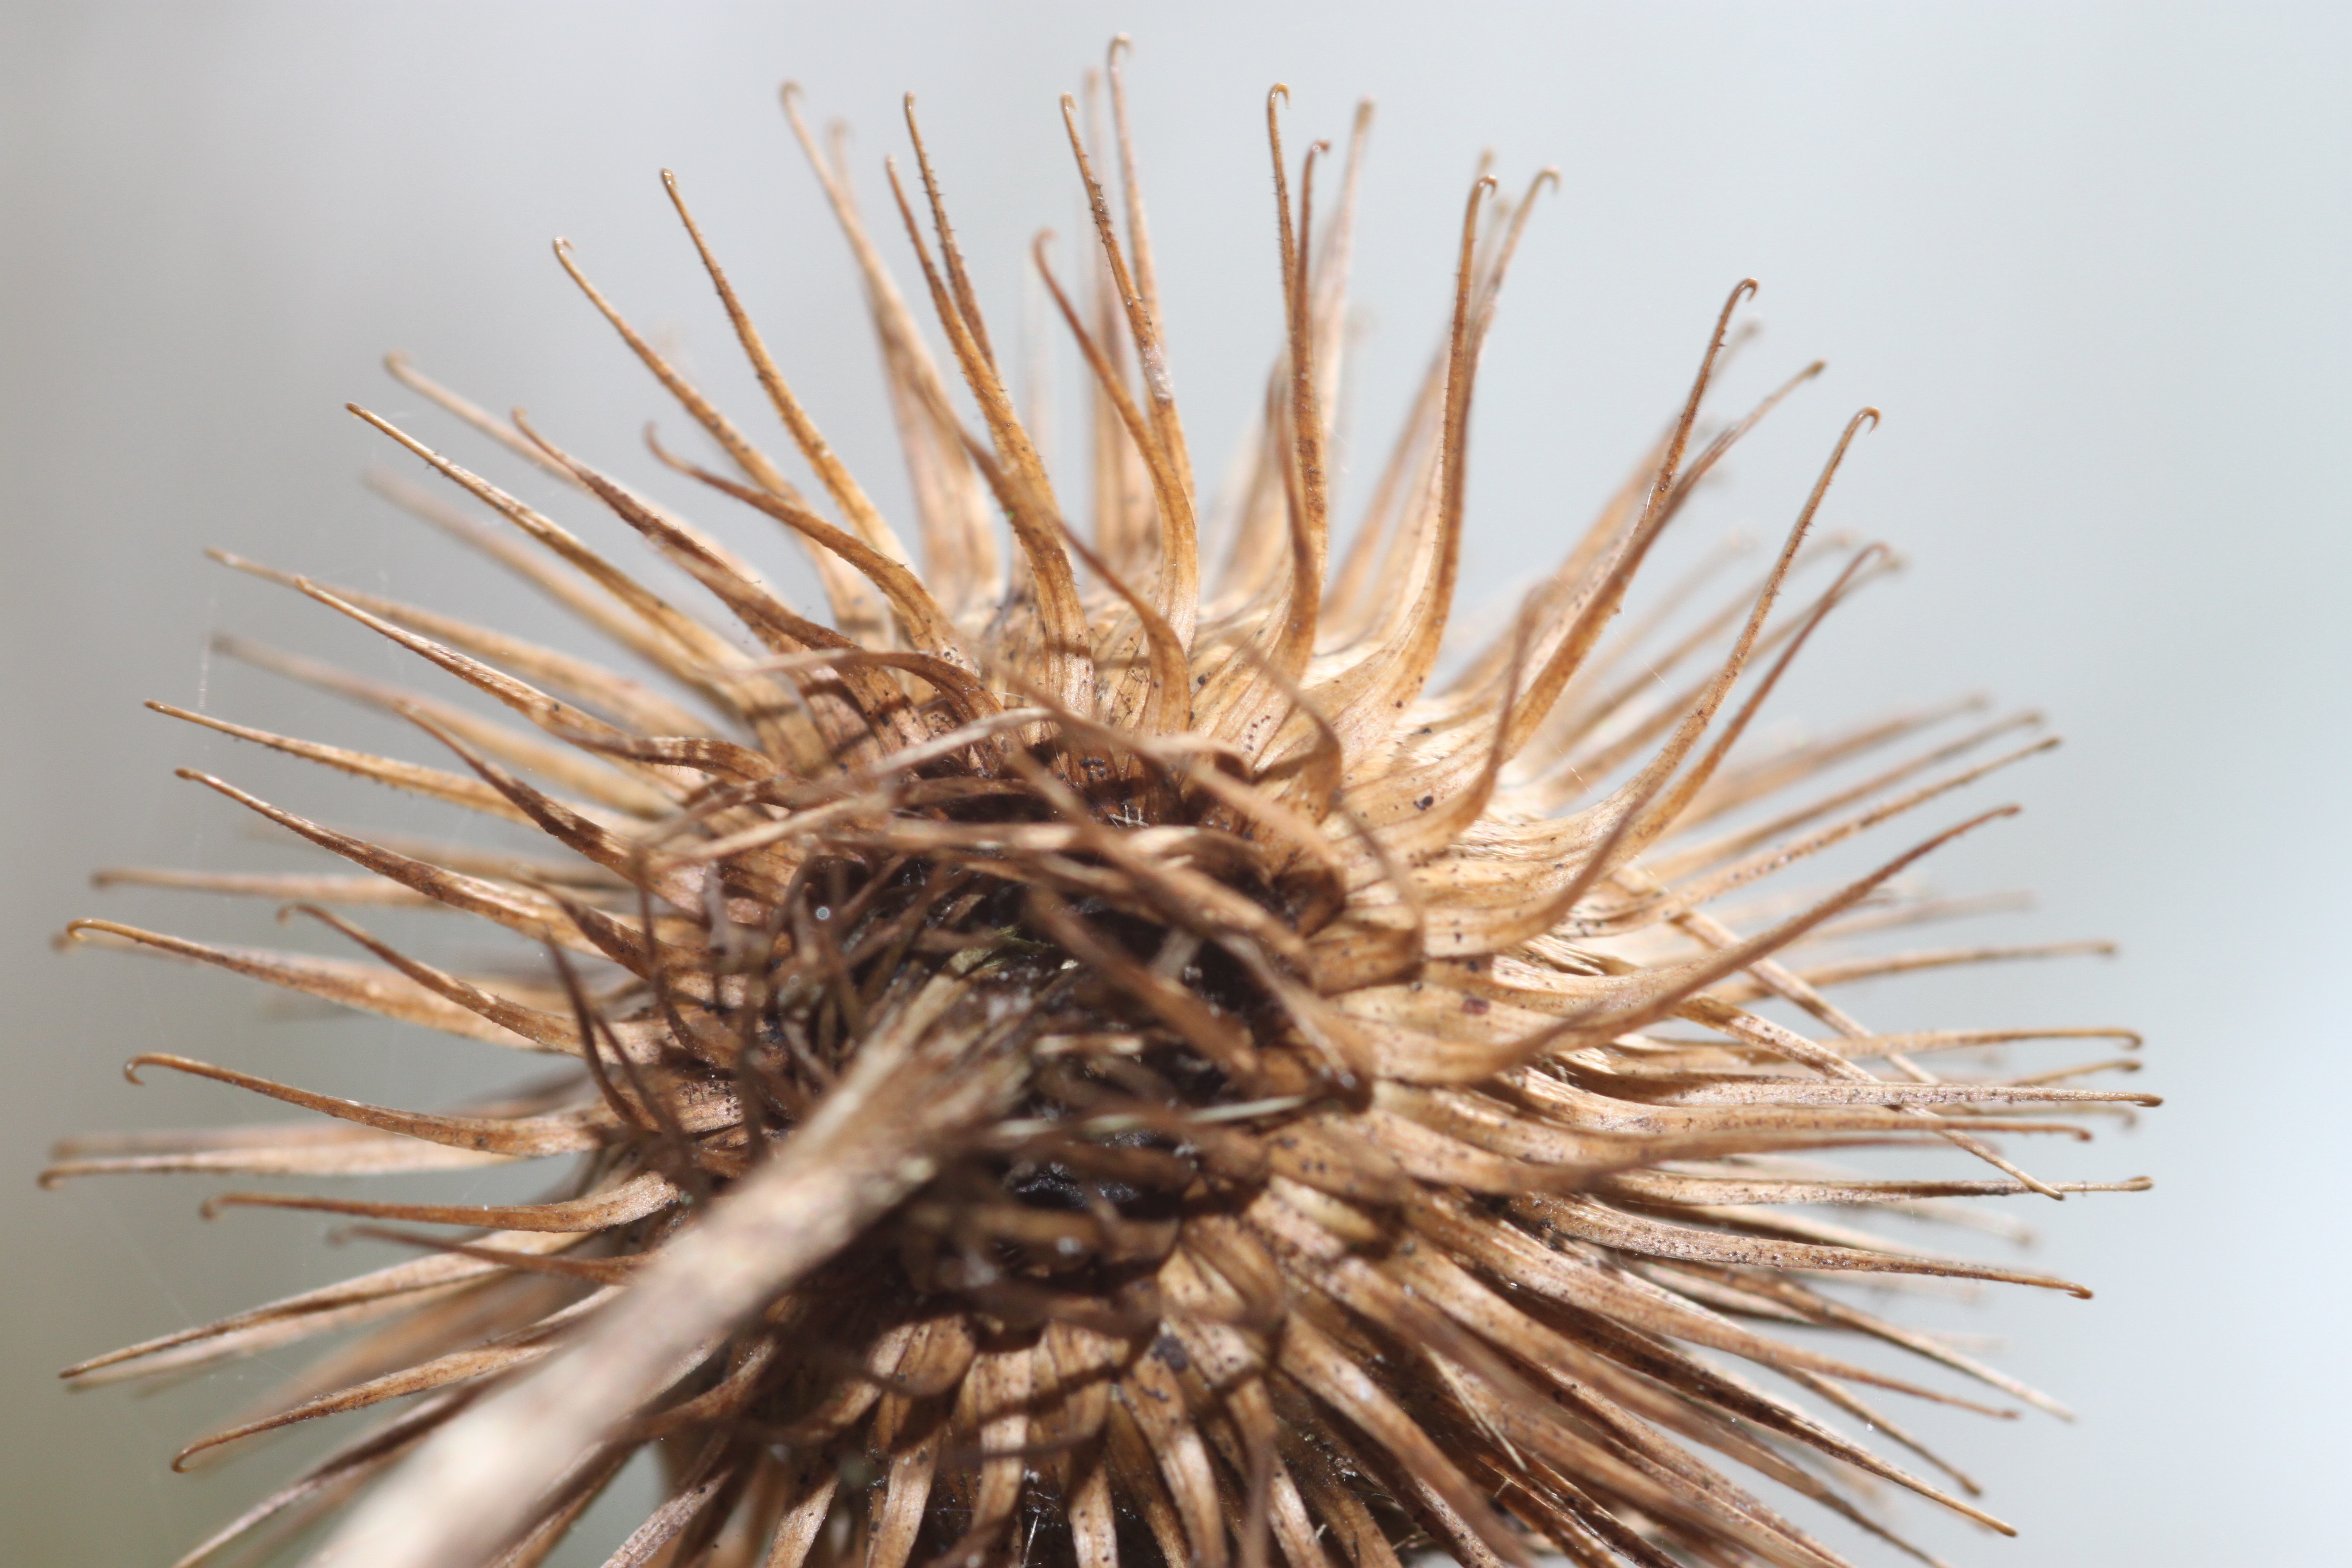
branch, flower, invertebrate, close up, sea urchin, macro photography, echinoderm, thorns spines and prickles, marine invertebrates